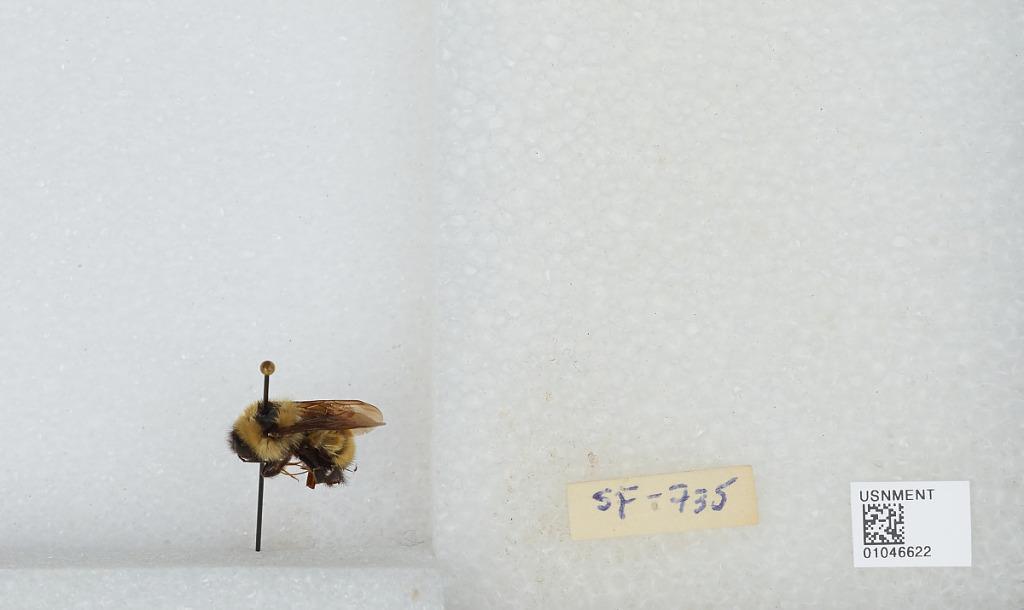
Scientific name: Bombus sp.